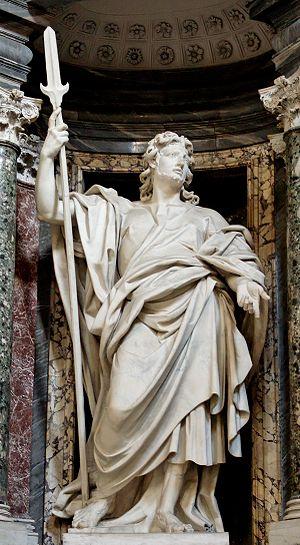
Saint Thaddée (Jude), par Lorenzo Ottoni. Nef de la basilique Saint-Jean-de-Latran (Rome).
Lorenzo Ottoni, aussi connu comme Lorenzo Ottone ou Lorenzone, est un sculpteur italien qui a travaillé pour la papauté et diverses maisons nobles de la renaissance italienne.